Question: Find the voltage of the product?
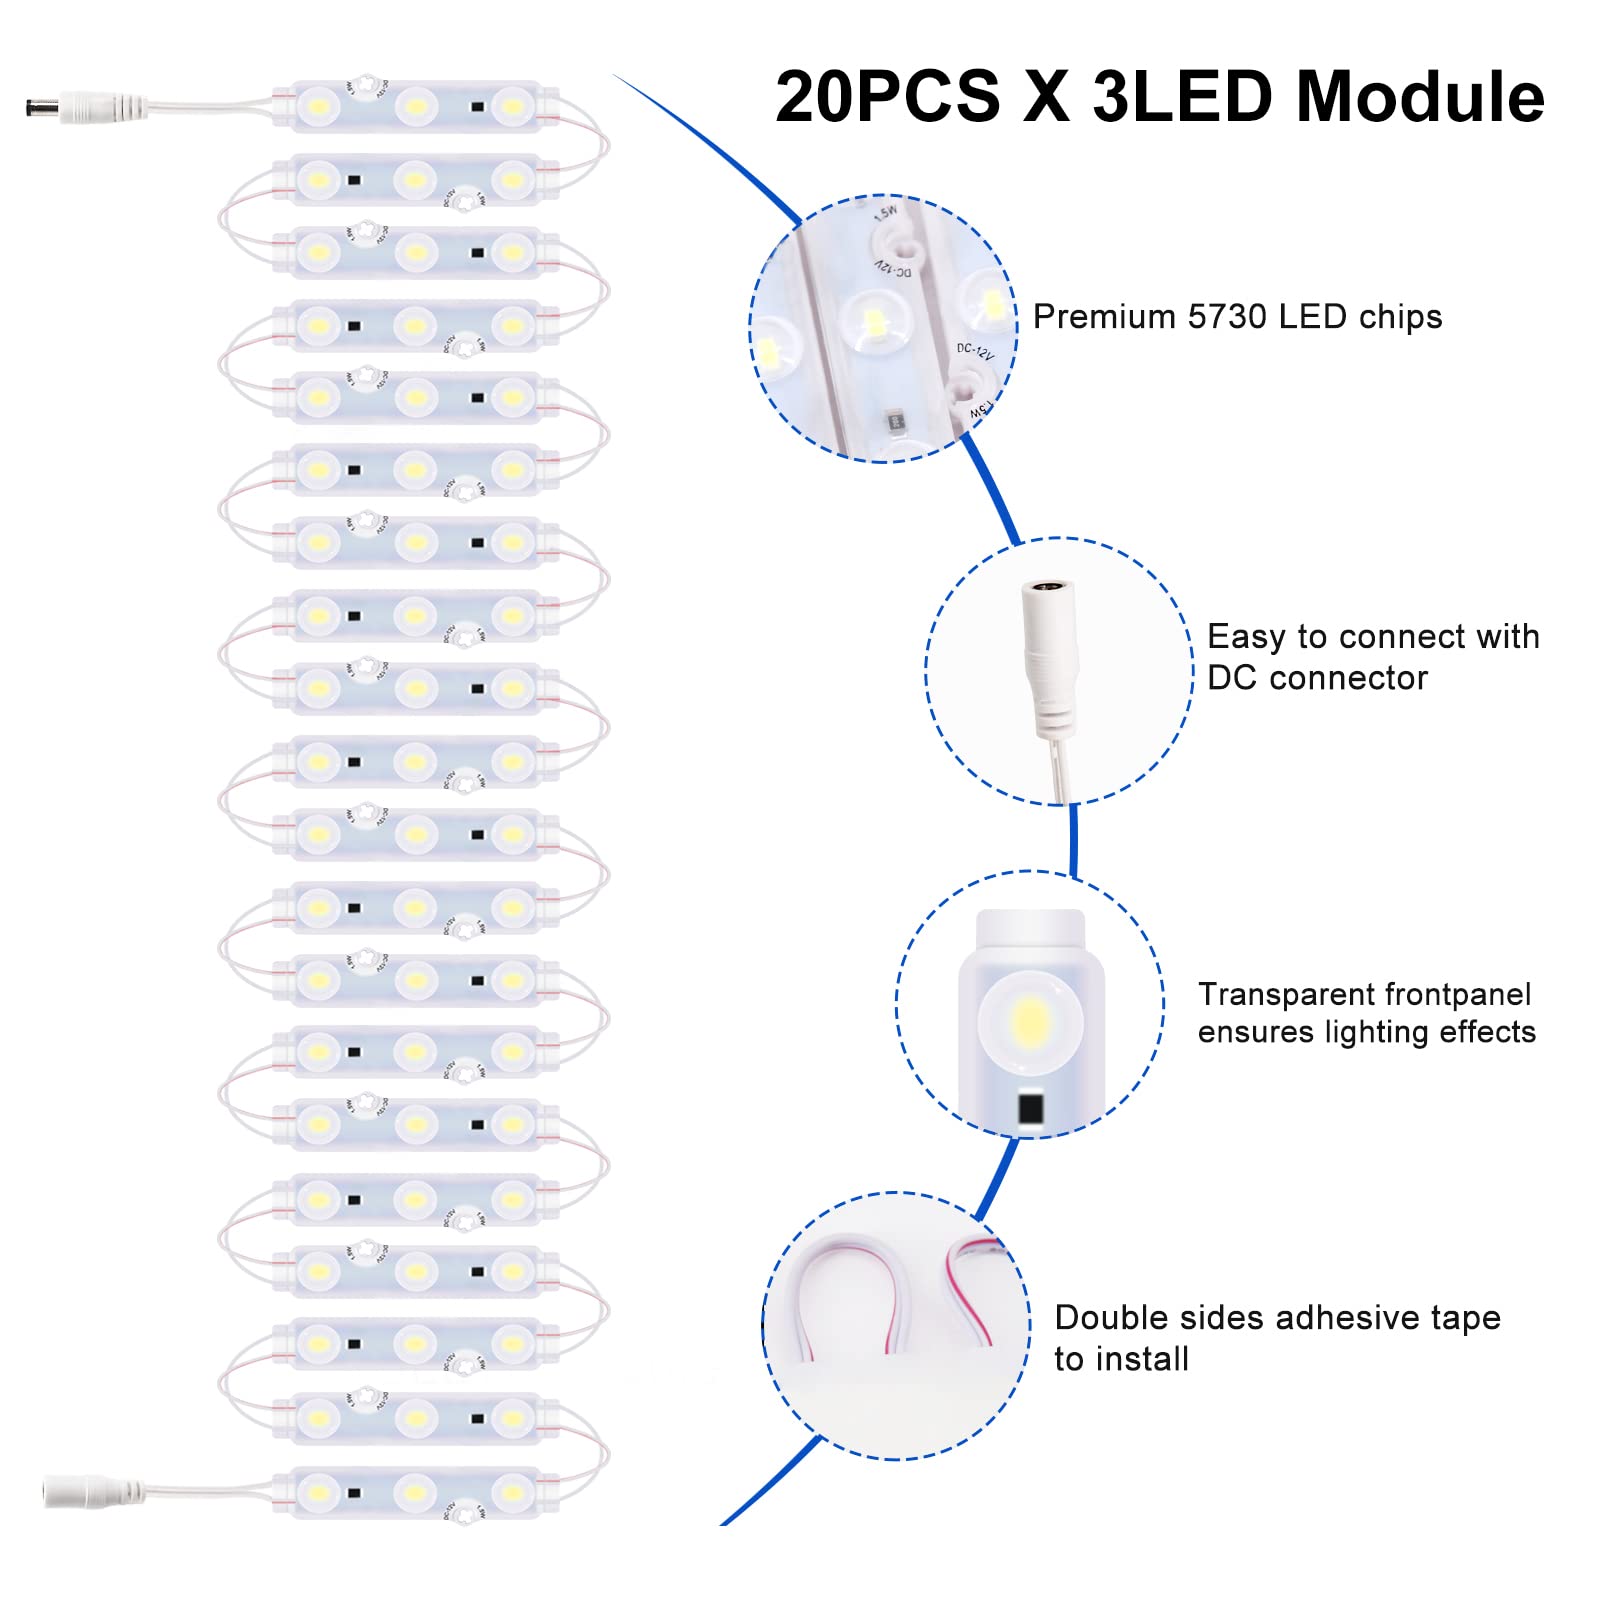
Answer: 12.0 volt